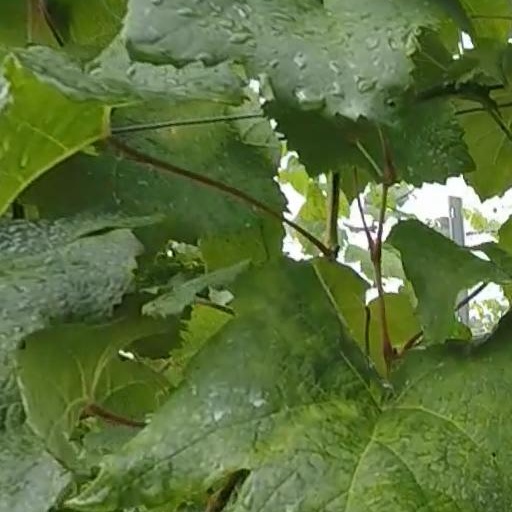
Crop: grape